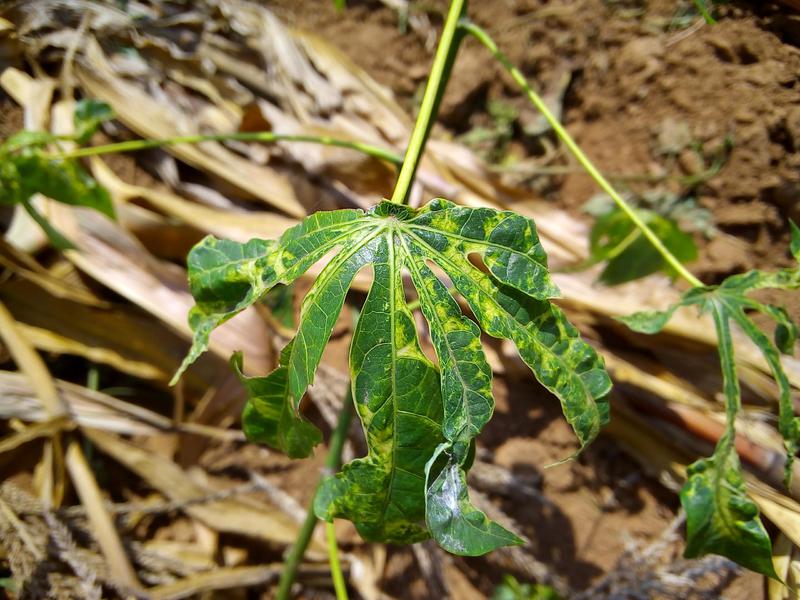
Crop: cassava
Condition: mosaic_disease